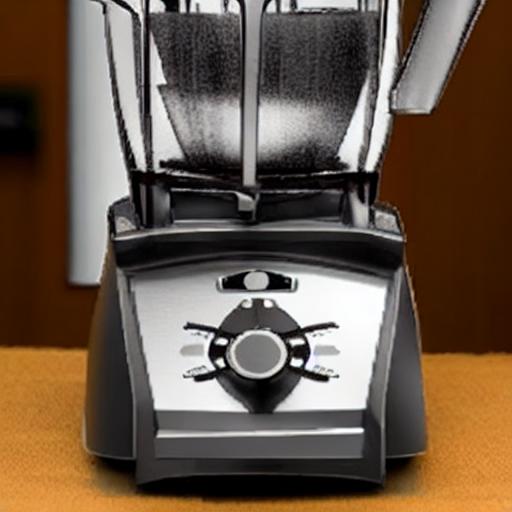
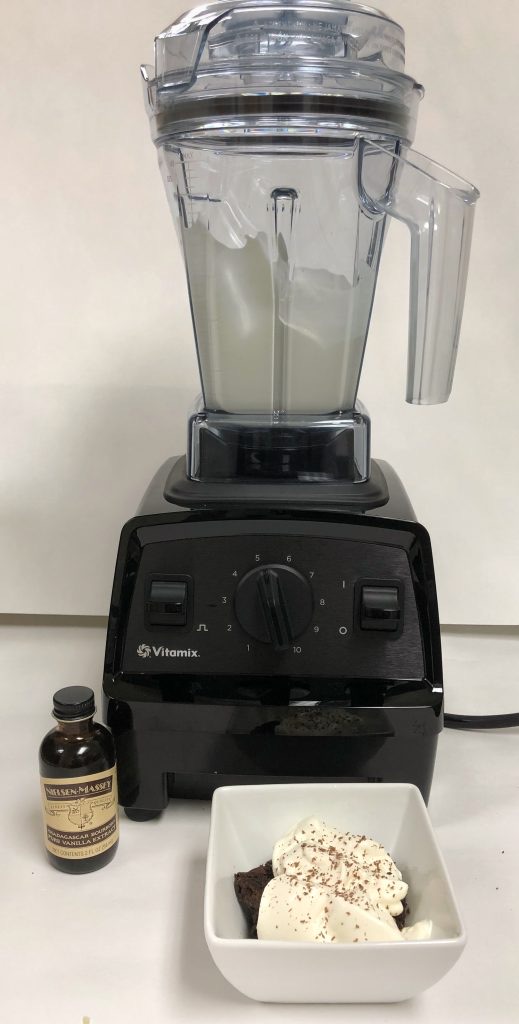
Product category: items_blender
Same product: no